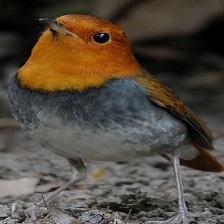
Species: JAPANESE ROBIN
Scientific name: ERITHACUS AKAHIGE
ImageNet parent category: robin